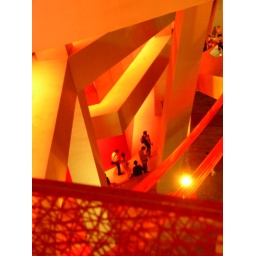
The red netting is the fencing around each level.